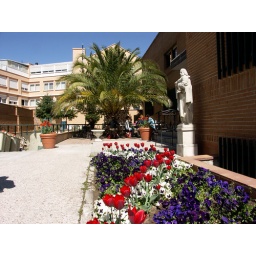
The entry to the library is just beyond the statue, located in building 30 on Avendia del Valle.